Dominik Martinović

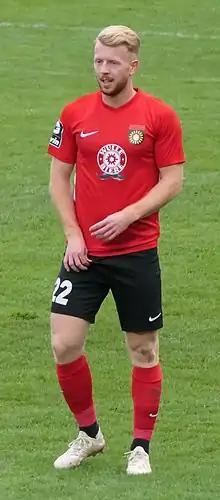
Martinović in 2019

Dominik Martinović (born 25 March 1997) is a professional footballer who plays as a forward for German club Rot-Weiss Essen. Born in Germany, he represented both Germany and Croatia on youth international levels.